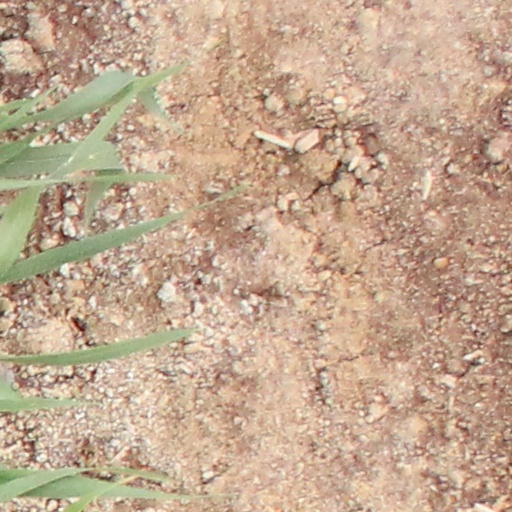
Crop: wheat